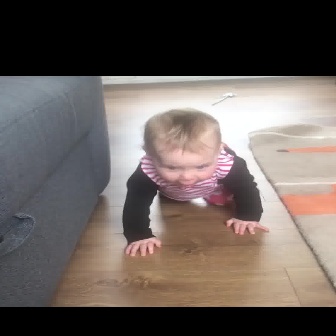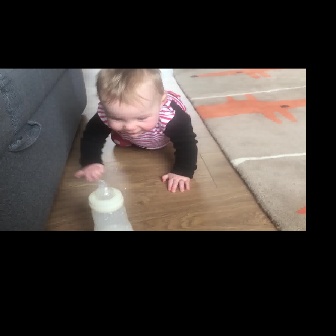
  Please identify the target specified by the bounding box [122,109,267,255] in the first image and locate it in the second image. Return the coordinates in [x_min,y_min,x_max,y_max] format.
Answer: [74,69,197,191]